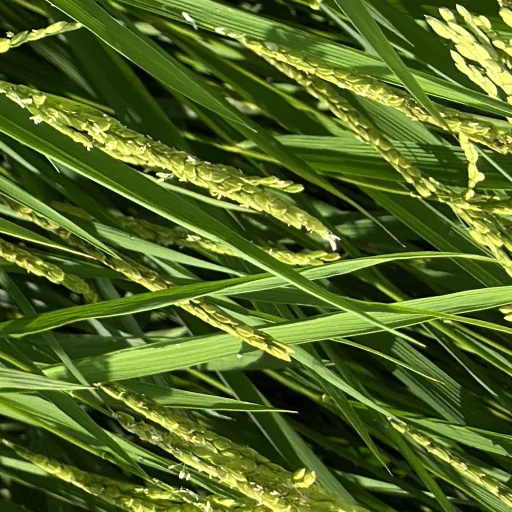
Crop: rice